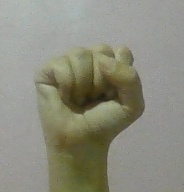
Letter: saad